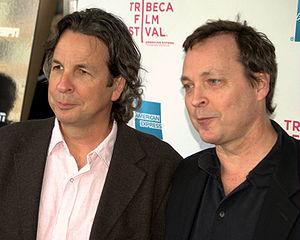
Peter et Bobby Farrelly sont des réalisateurs américains nés respectivement le 17 décembre 1956 et le 17 juin 1958 à Cumberland, au Rhode Island.
Mary à tout prix ou Marie a un je-ne-sais-quoi au Québec est une comédie américaine coécrite et réalisée par Peter et Bobby Farrelly, sortie en 1998. Cette comédie romantique déjantée se joue du bon goût comme du politiquement correct et est le plus grand succès des frères Farrelly.